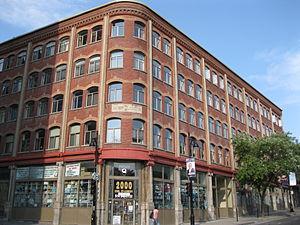
Manufacture Louis-Ovide-Grothé, 2000-2012, boulevard Saint-Laurent, Montréal
Cet article recense les lieux patrimoniaux de Montréal inscrit au répertoire des lieux patrimoniaux du Canada, qu'ils soient de niveau provincial, fédéral ou municipal.